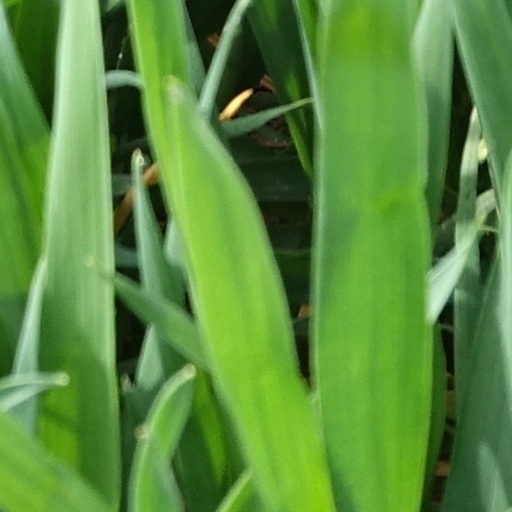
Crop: wheat